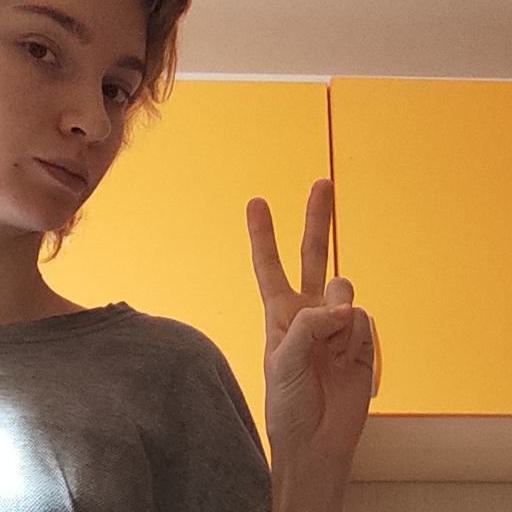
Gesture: peace